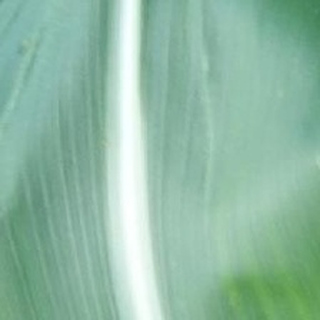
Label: healthy_corn